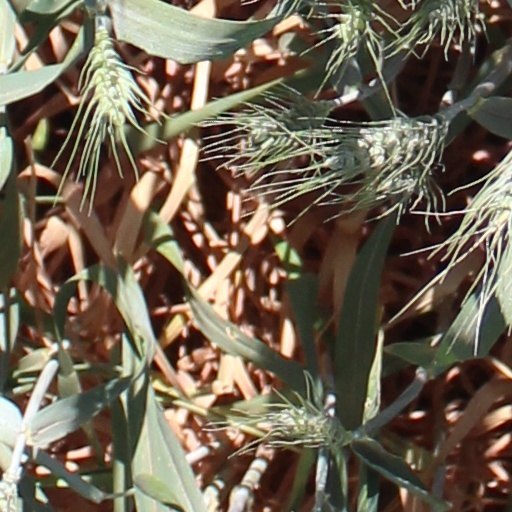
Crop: wheat